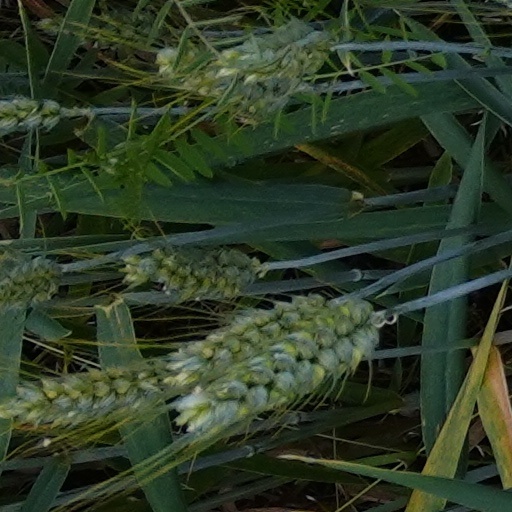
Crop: wheat